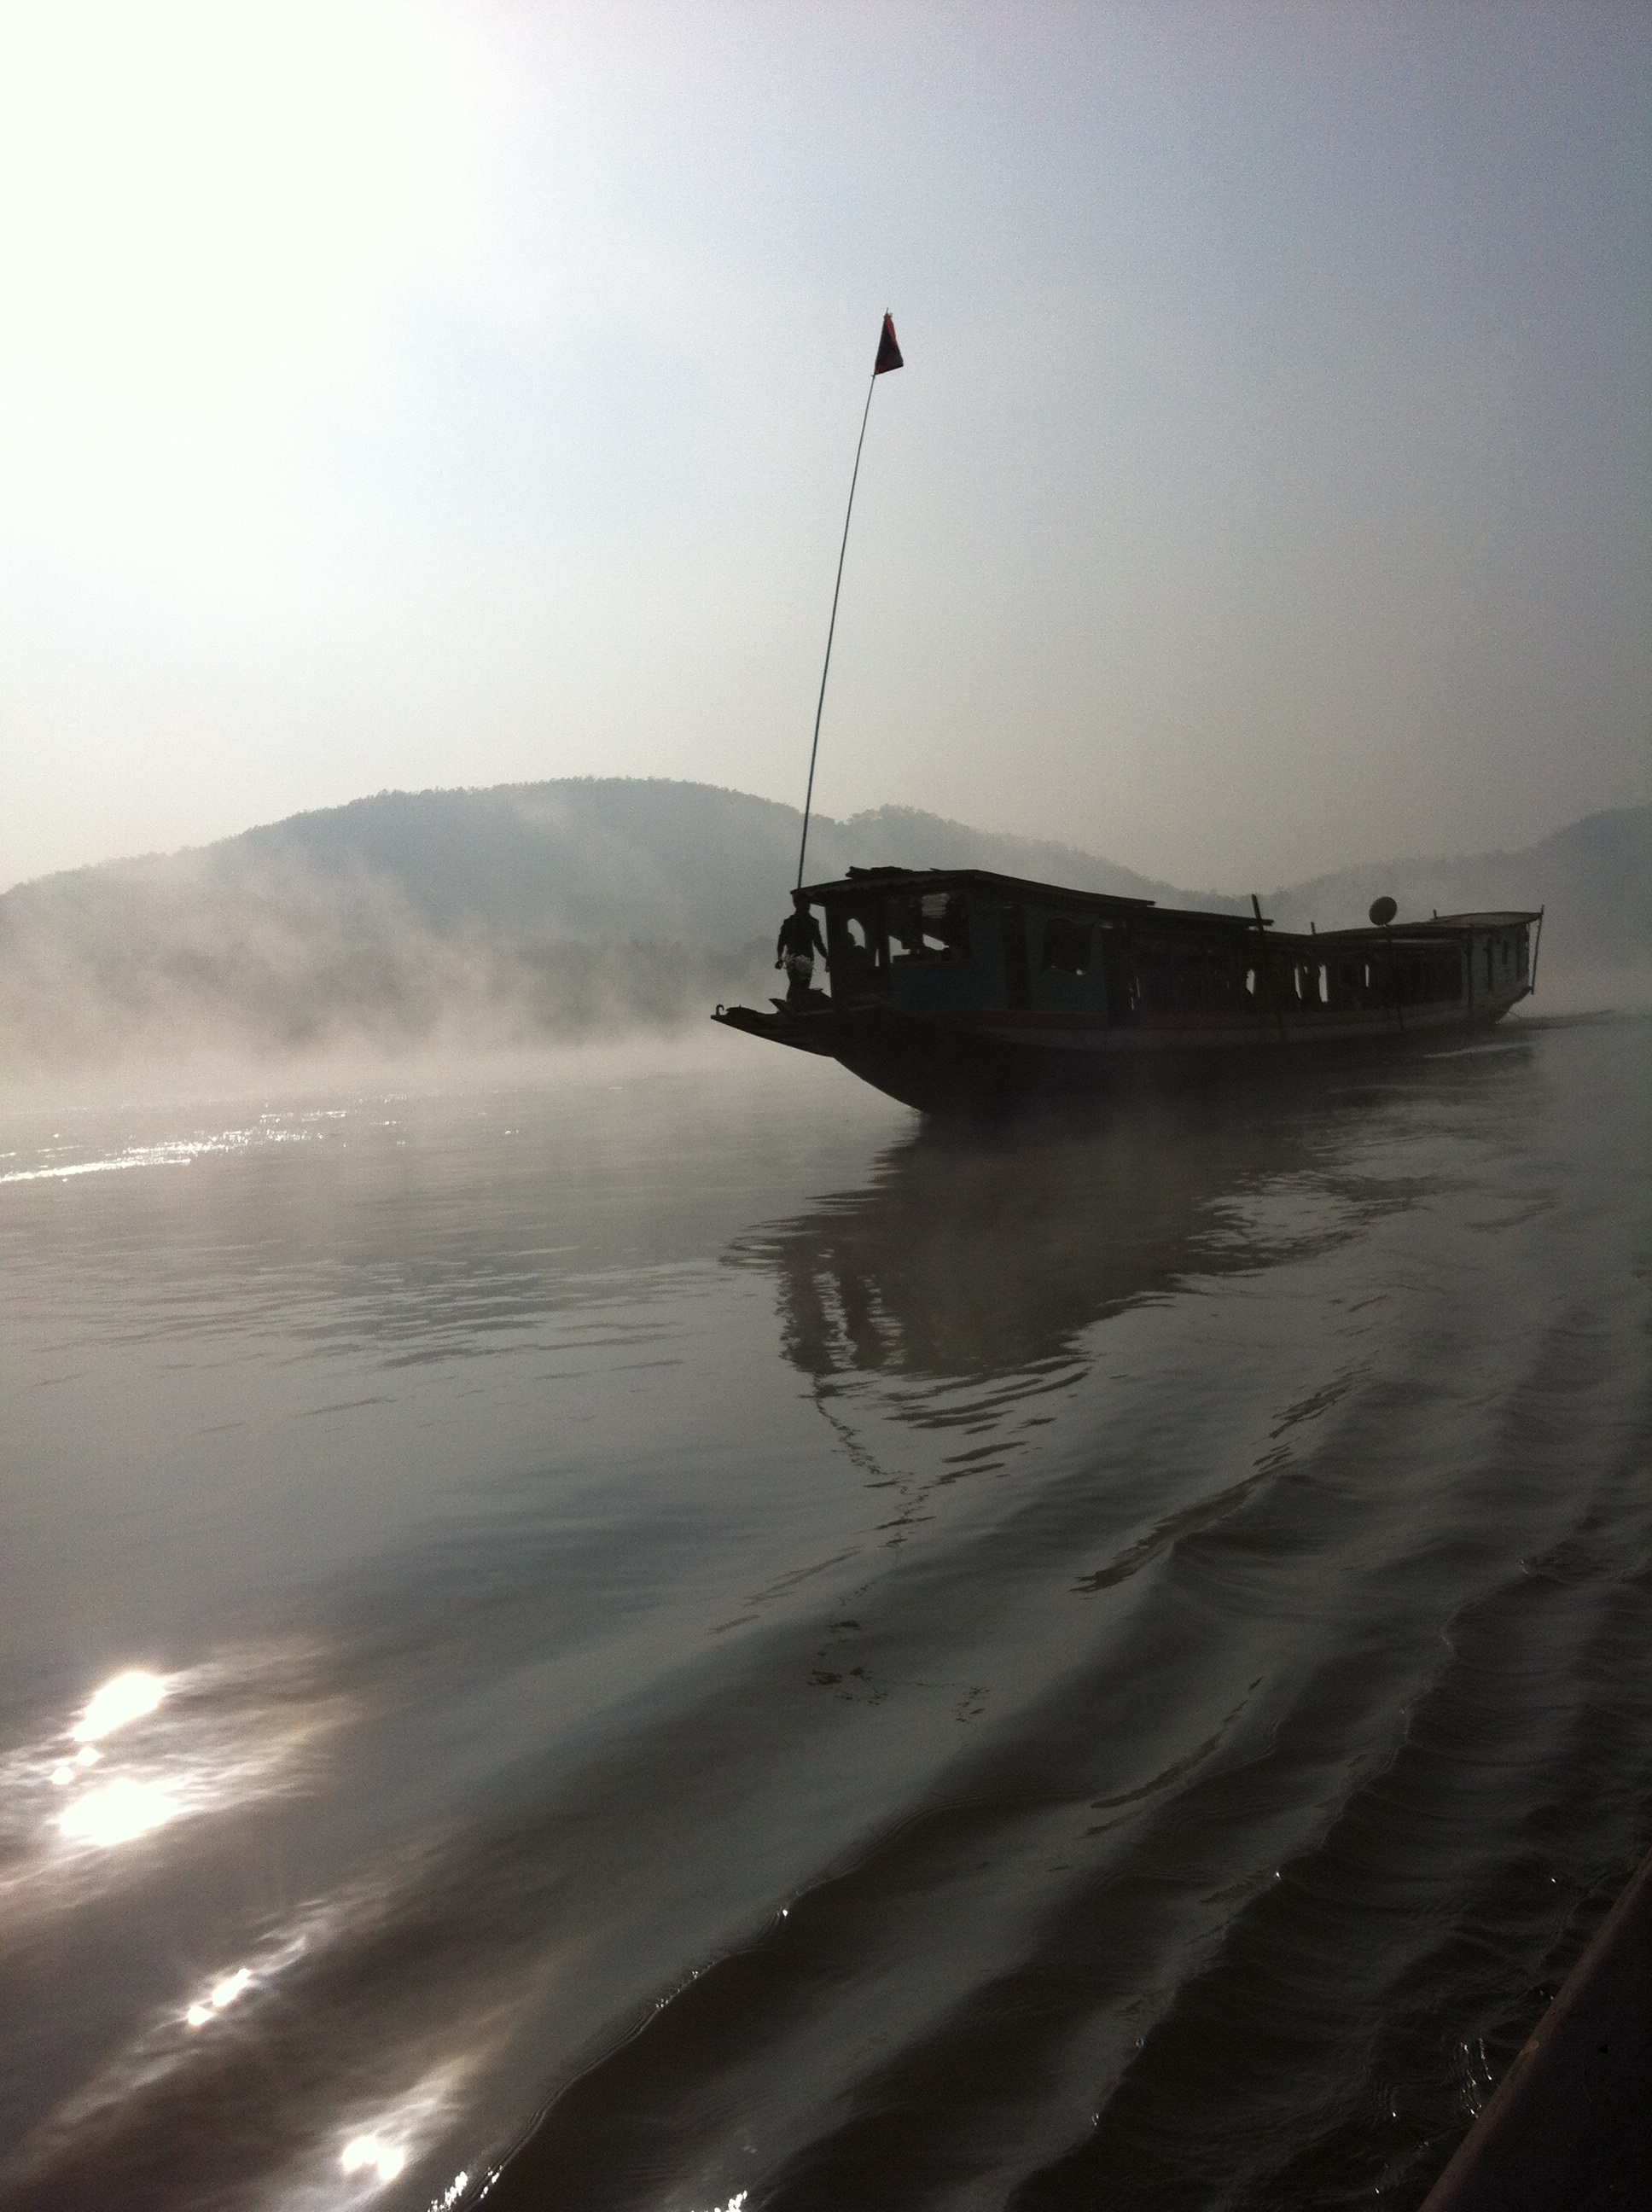
sea, coast, water, ocean, fog, boat, wave, atmosphere, boot, vehicle, bay, watercraft, mekong river, morgenstimmung, atmospheric phenomenon, atmosphere of earth